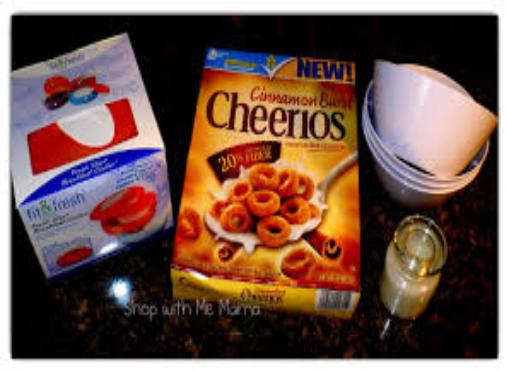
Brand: Cinnamon Burst Cheerios
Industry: Food